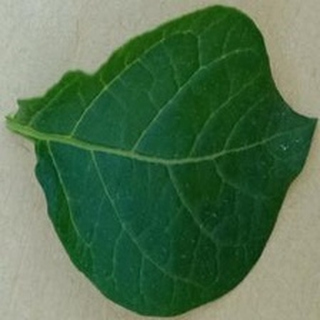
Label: healthy_potato